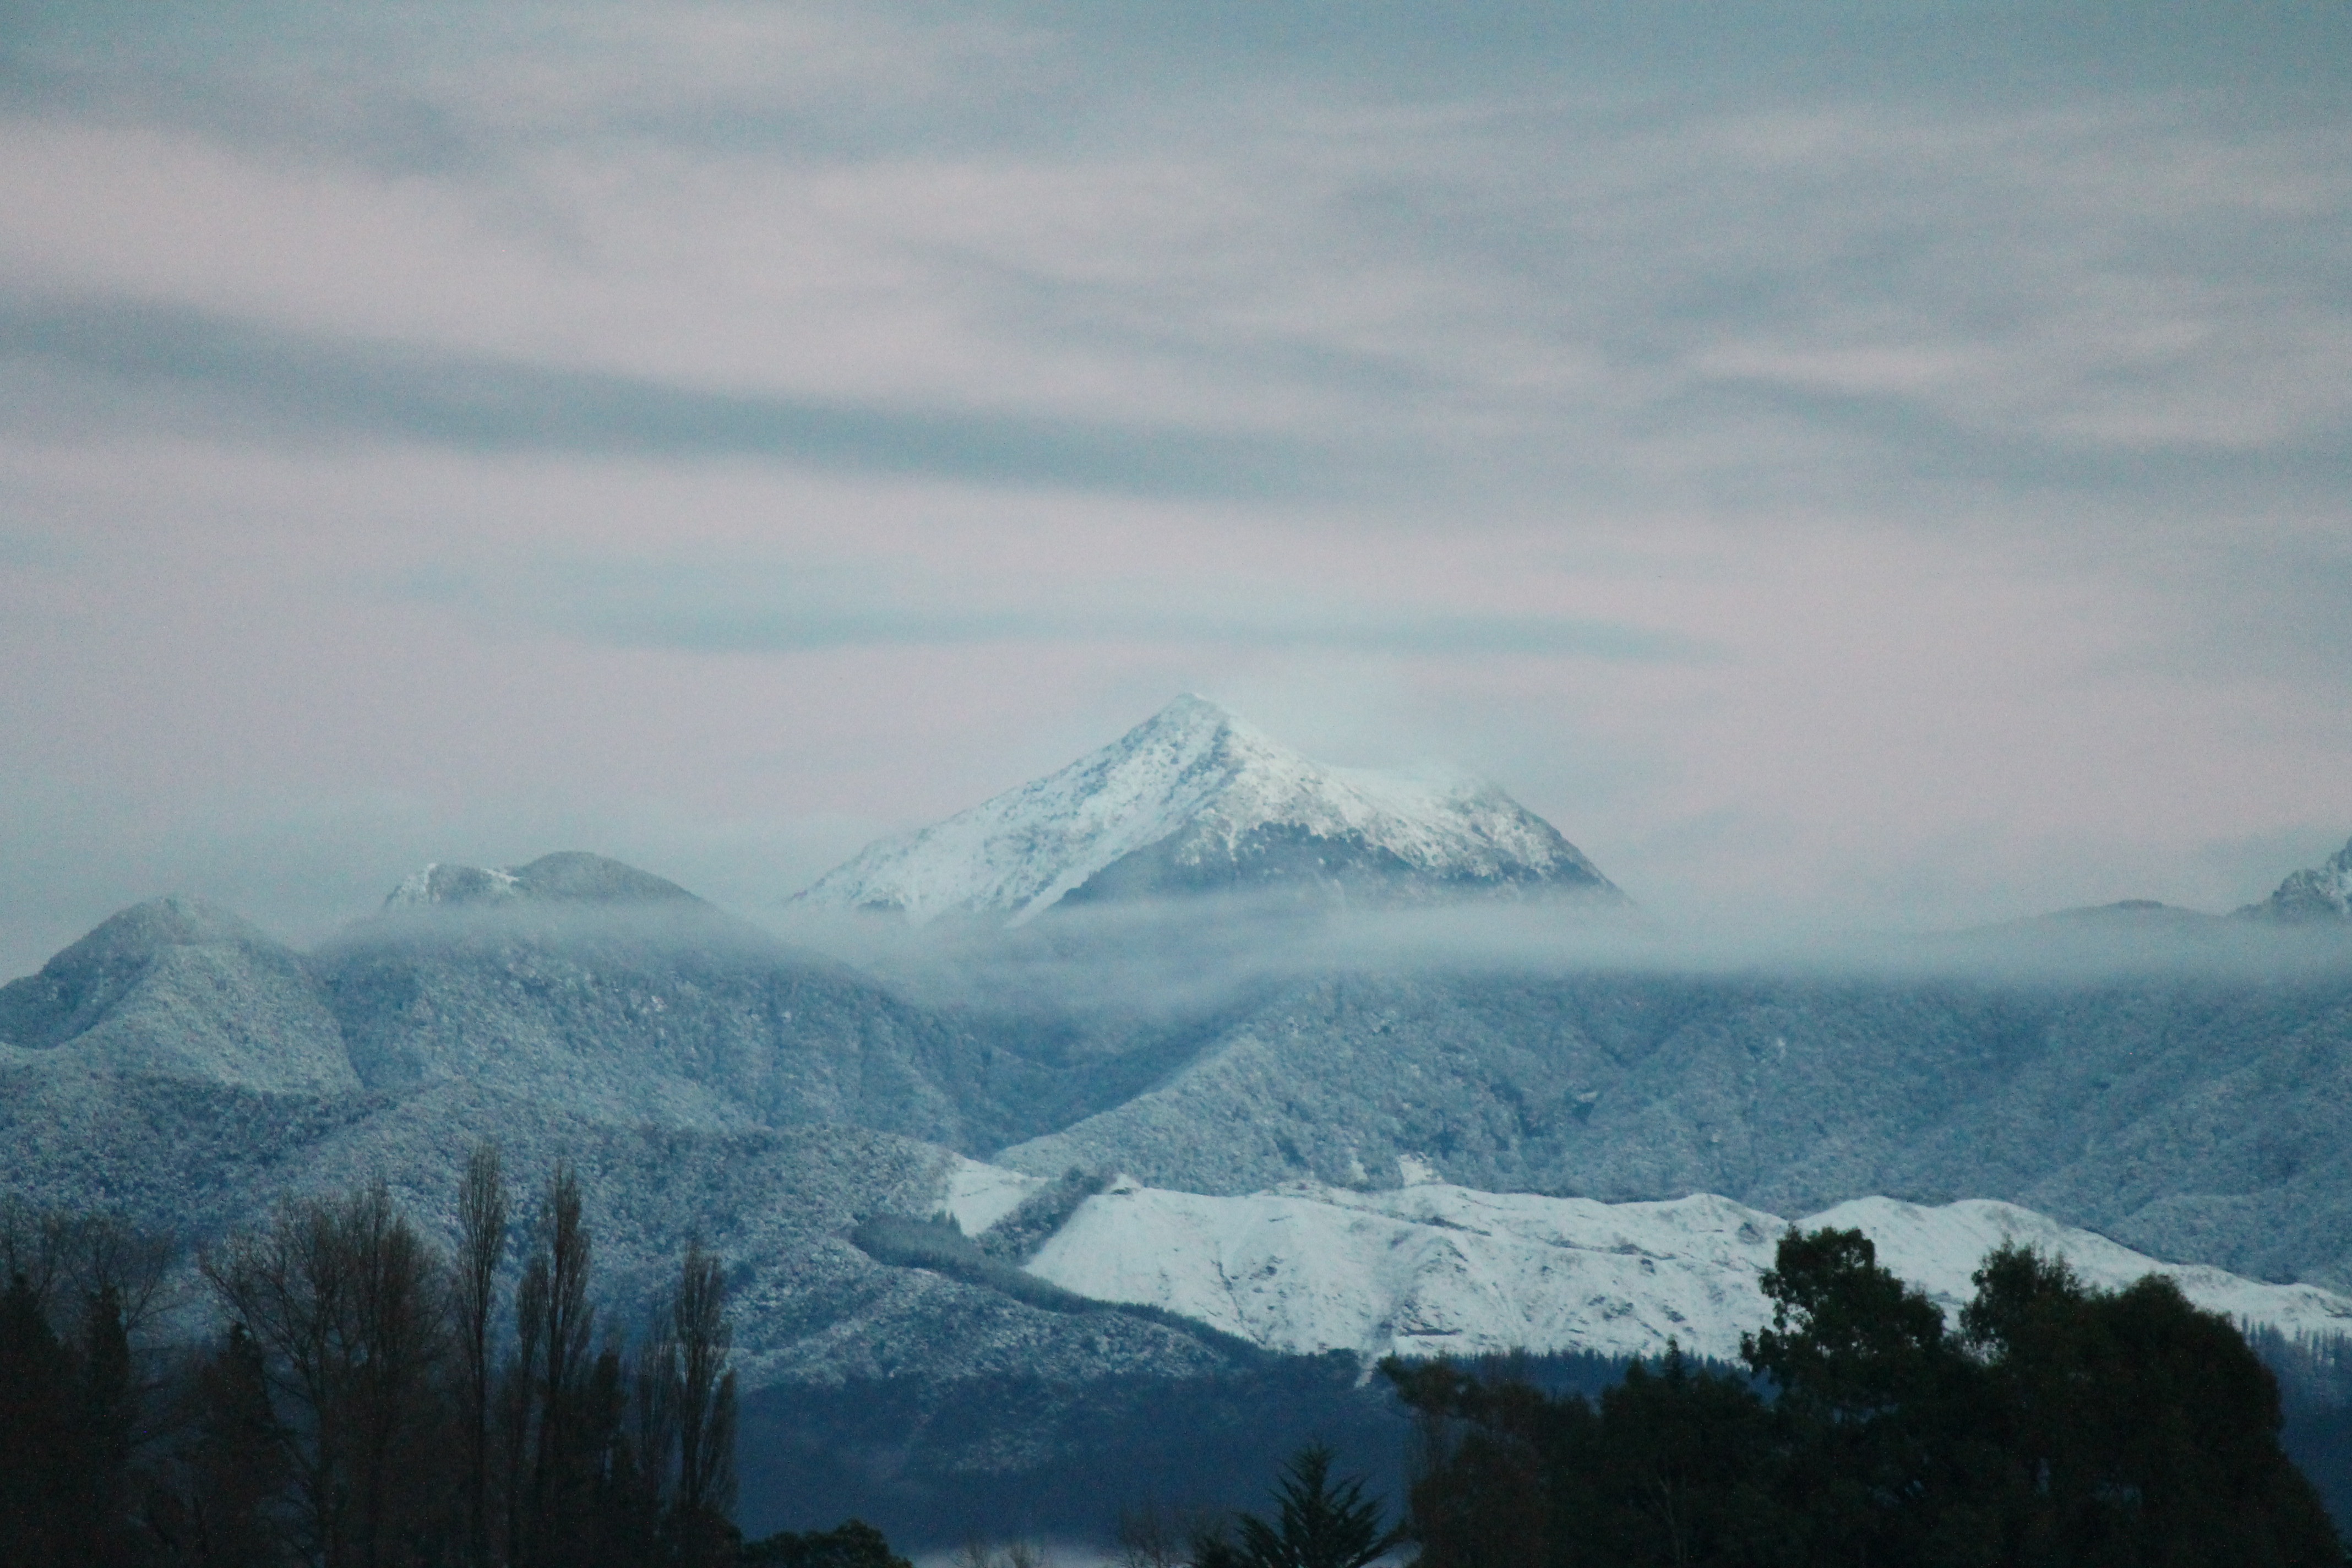
nature, mountain, snow, winter, cloud, morning, mountain range, rural, weather, ridge, summit, alps, plateau, fell, tussock, landform, marlborough, wither hills, blenheim, geographical feature, atmospheric phenomenon, mountainous landforms, geological phenomenon